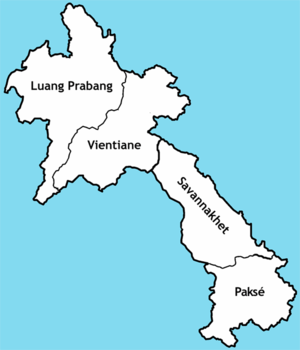
Le catholicisme au Laos est une religion minoritaire de ce pays. L'Église catholique y a installé des missions qui ne se sont développées que tardivement. Elle est officiellement reconnue au Laos par le Parti révolutionnaire populaire lao depuis 1979, après des décennies de persécutions et son interdiction en 1975. Les cinq derniers missionnaires étrangers quittent le pays en 1976.